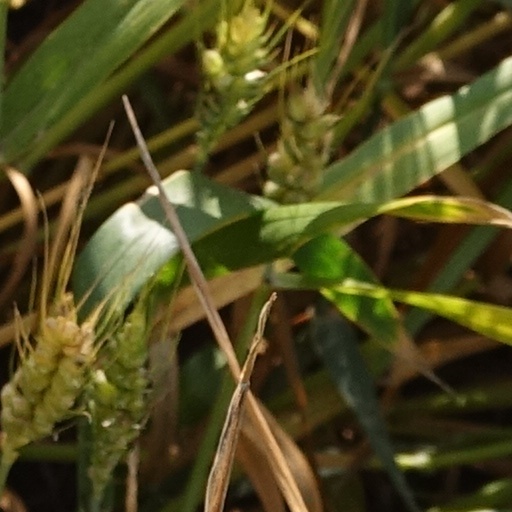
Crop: wheat